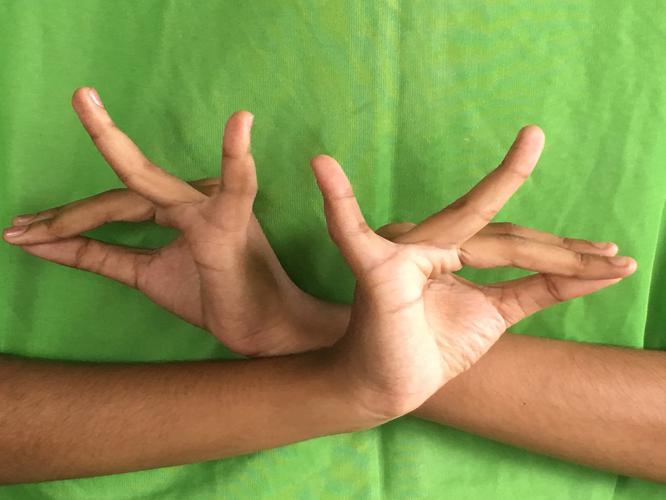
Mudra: Katakavardhana
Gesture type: double_hand